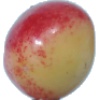
Label: cherry_rainier